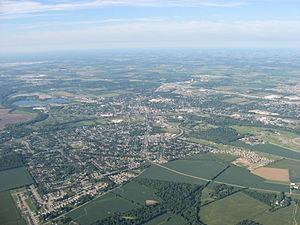
La ville de Troy est le siège du comté de Miami, situé dans l'État de l'Ohio, aux États-Unis. Selon le recensement de 2010, sa population est de 25 058 habitants.